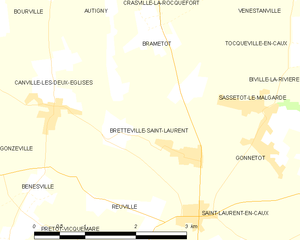
Carte des communes françaises Bretteville-Saint-Laurent
Bretteville-Saint-Laurent est une commune française située dans le département de la Seine-Maritime en région Normandie.